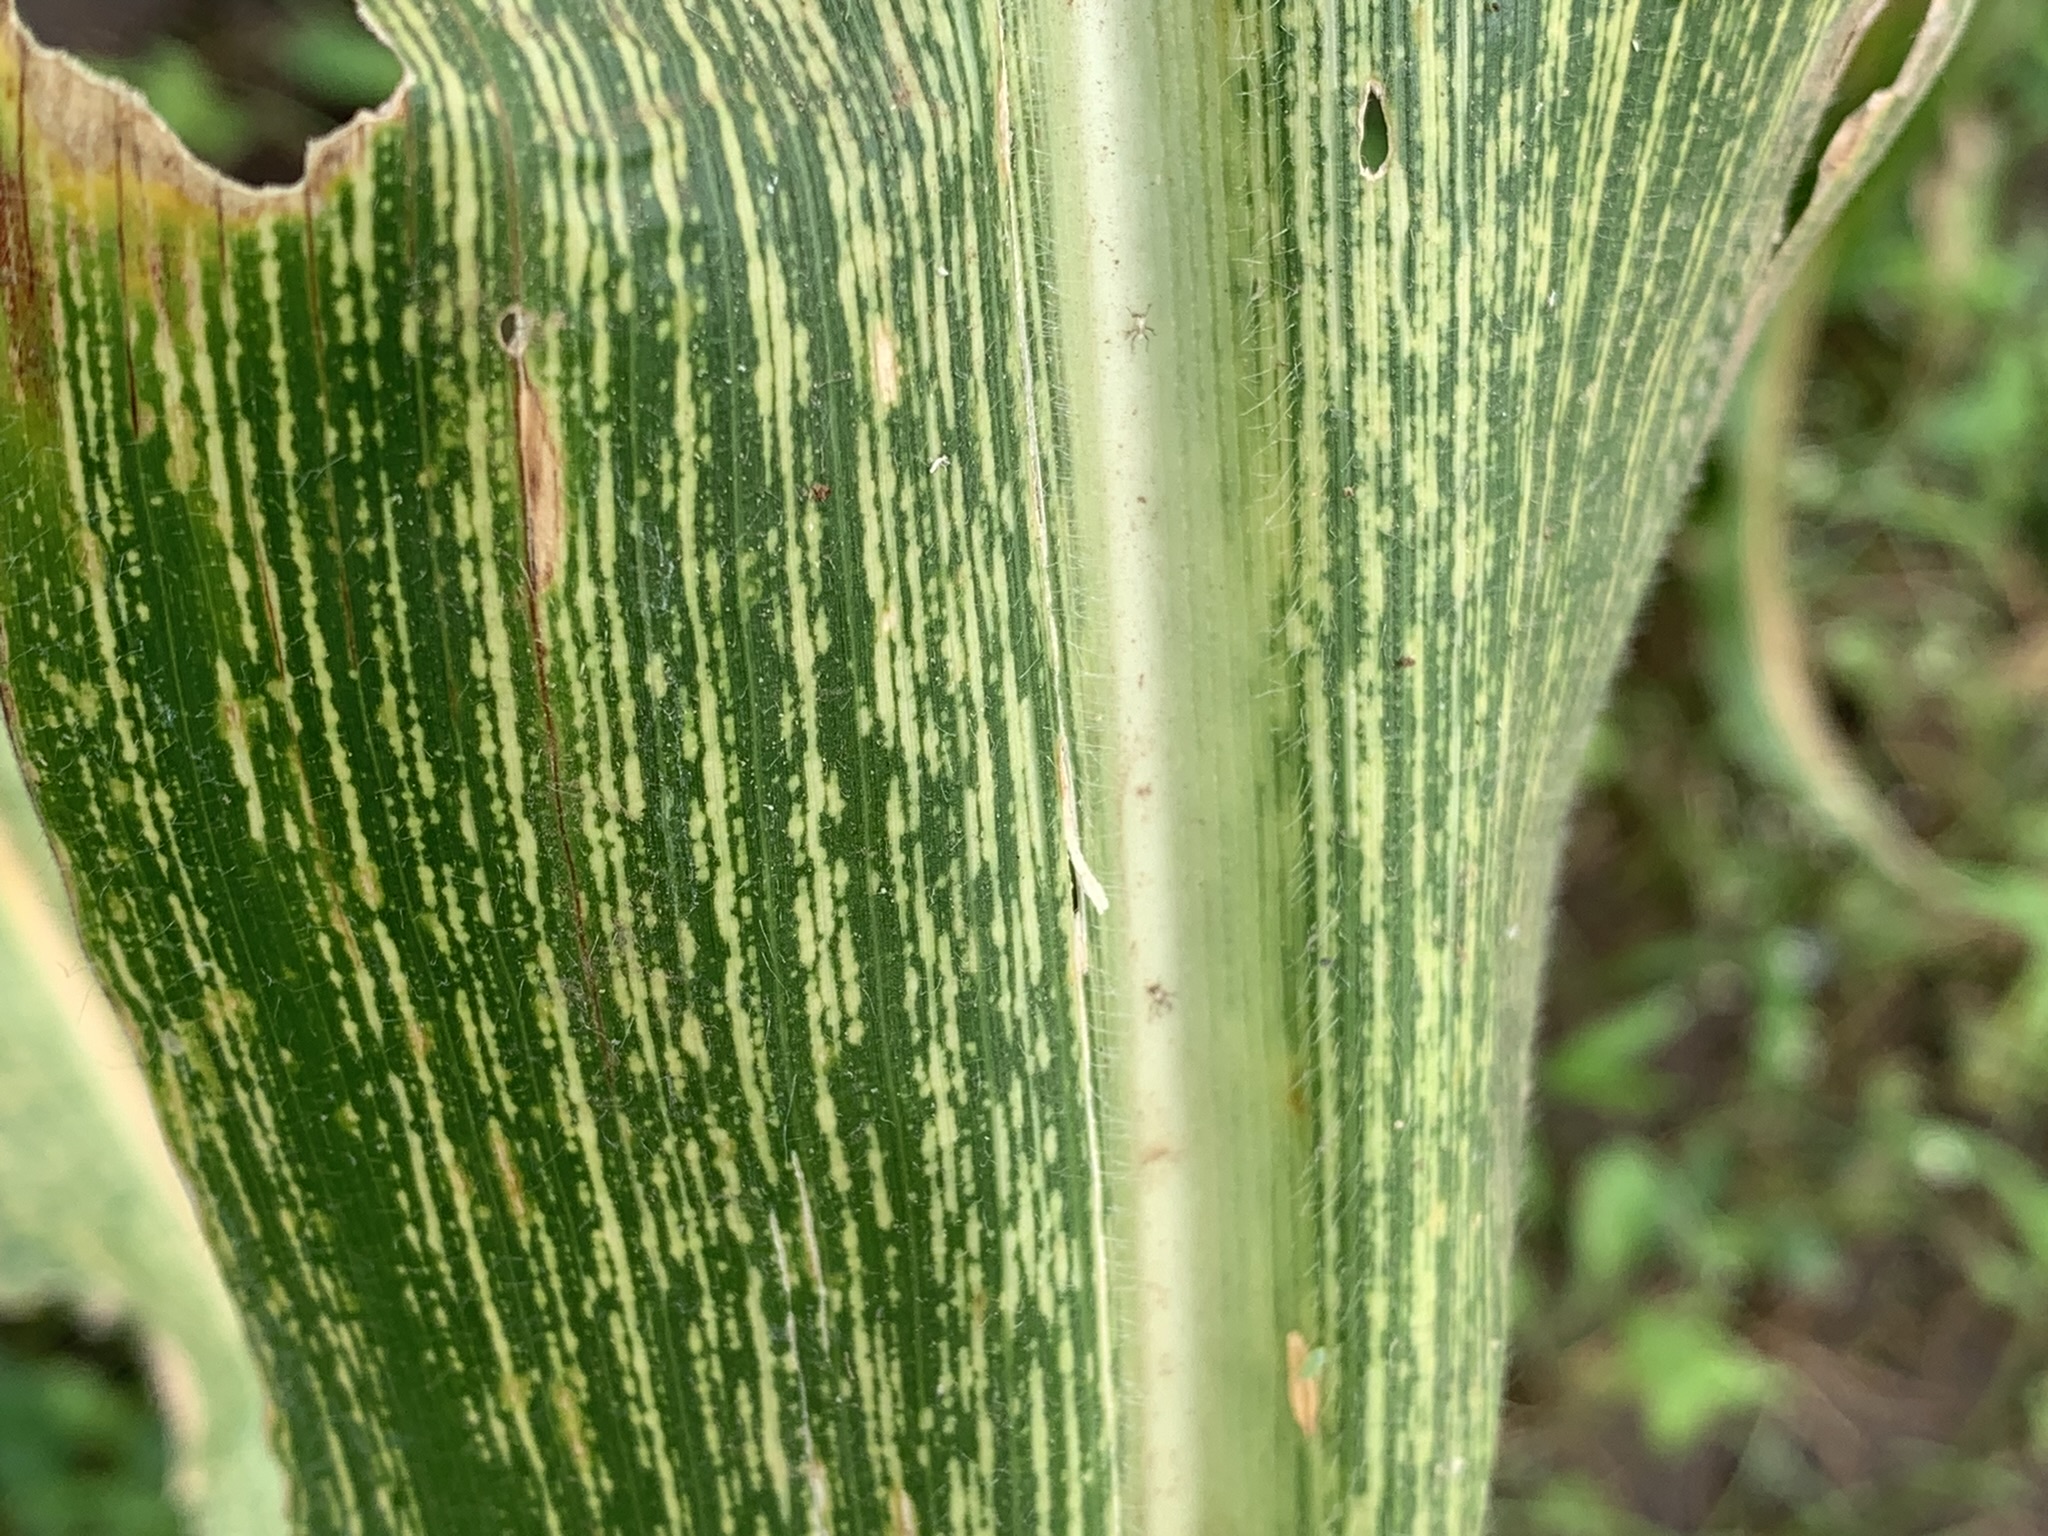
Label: MSV